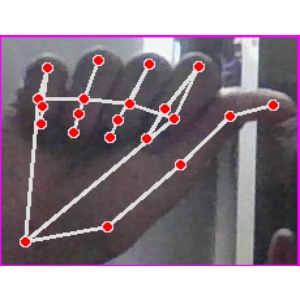
अक्षर: छ